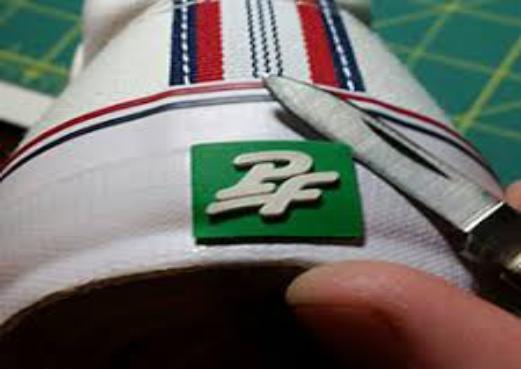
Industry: Clothes